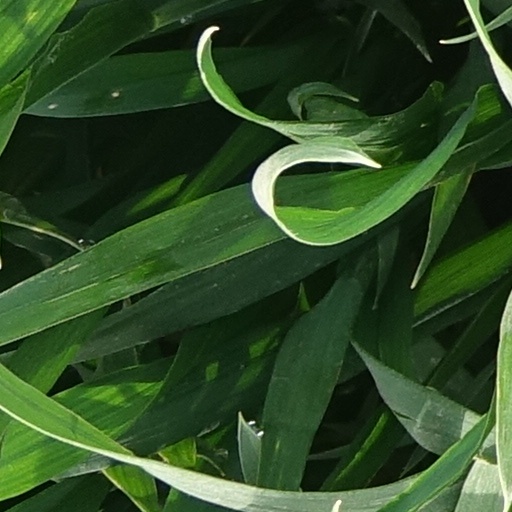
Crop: wheat